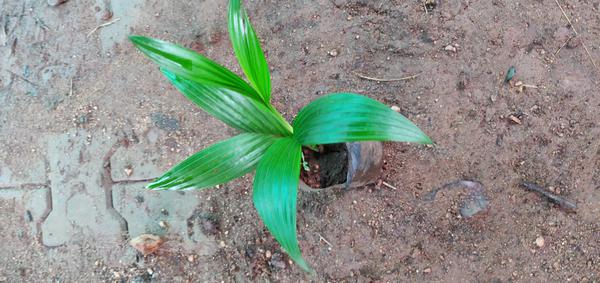
Plant: Betel_Nut